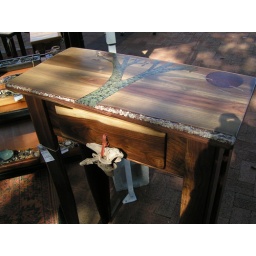
green tree in walnut 03